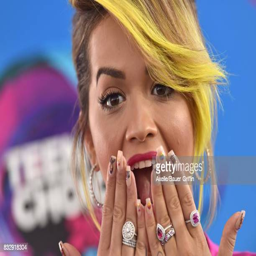
pop artist arrives at awards